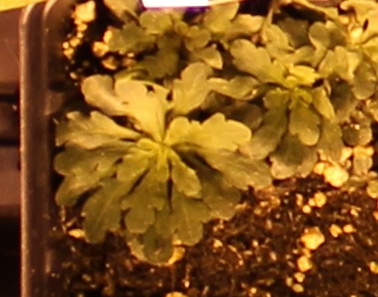
Label: Horseweed